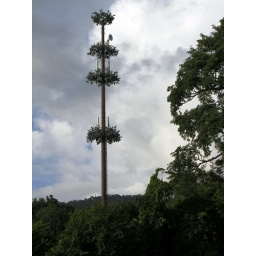
Communication tower disguised as tree in Langkawi jungle.